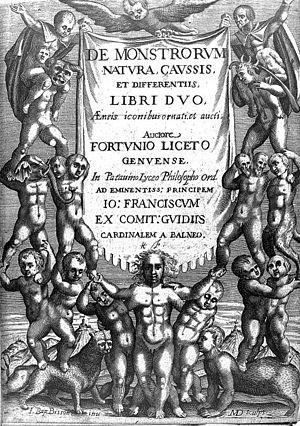
Fortunio Liceti est un philosophe, médecin, universitaire et savant italien du XVIIᵉ siècle.